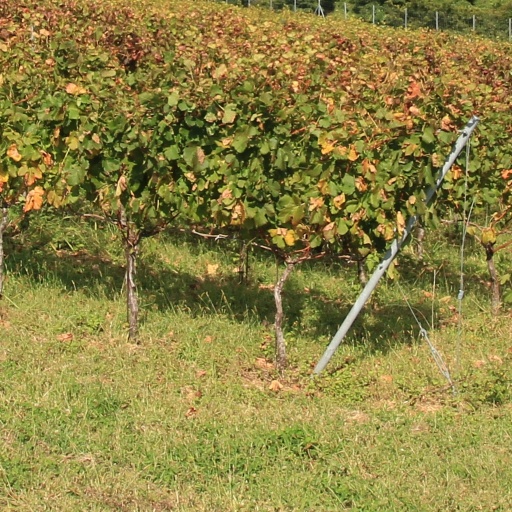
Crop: grape